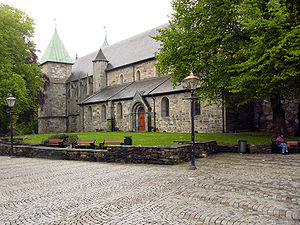
Stavanger Domkirke / Kirkens enkelte dele
Kirken set fra nord, fra Domkirkepladsen.
Stavanger Domkirke ligger i Stavanger i Norge, og stammer fra første halvdel af 1100-tallet og er den ældste stadig stående domkirkebygning i Norge. Det er desuden den eneste af landets domkirker, som har været i kontinuerlig brug siden 1300-tallet og den, der har beholdt sit middelalderlige udtryk bedst blandt landets domkirker.